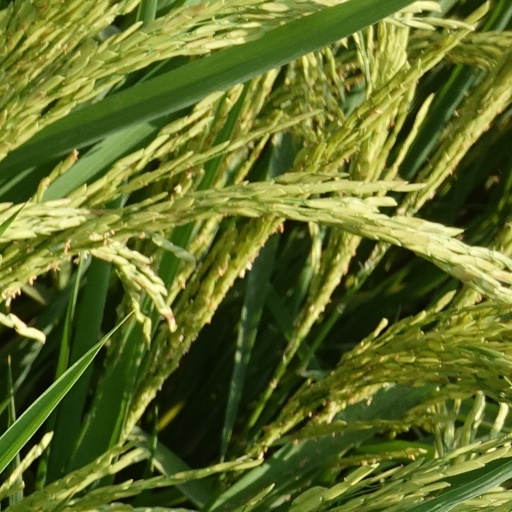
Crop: rice